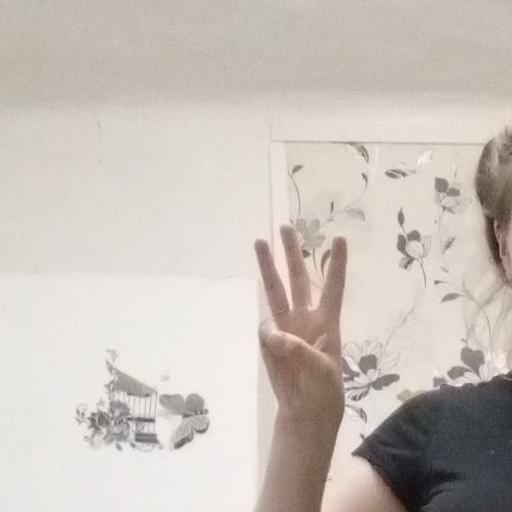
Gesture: three